Polish cathedral style

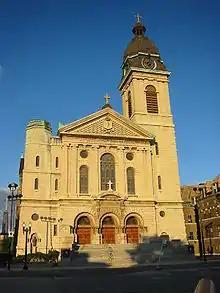
St. John Cantius Roman Catholic Church, Chicago, Illinois

Peter Williams in his book "Houses of God: Region, Religion, and Architecture in the United States" on p. 179 writes,"[I]n Detroit and Chicago especially, a distinctive genre of church building emerged among Polish communities, the "Polish cathedral." Where most Catholic churches were built in grander or humbler variations and Gothic and Romanesque themes popular across the country, the ambitious prelates in the Great Lakes Polonias often chose to make monumental statements in the Renaissance style of their mother country. The scale of these structures was often enormous, both in the great size of these parishes and the episcopal ambitions of their clerical leaders... Still visible from the freeways, many of these "cathedrals" such as St. Stanislaus Kostka in Chicago now serve African-American or Latino constituencies while others have been closed by their archbishops as no longer economically viable.